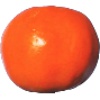
Label: Clementine 1